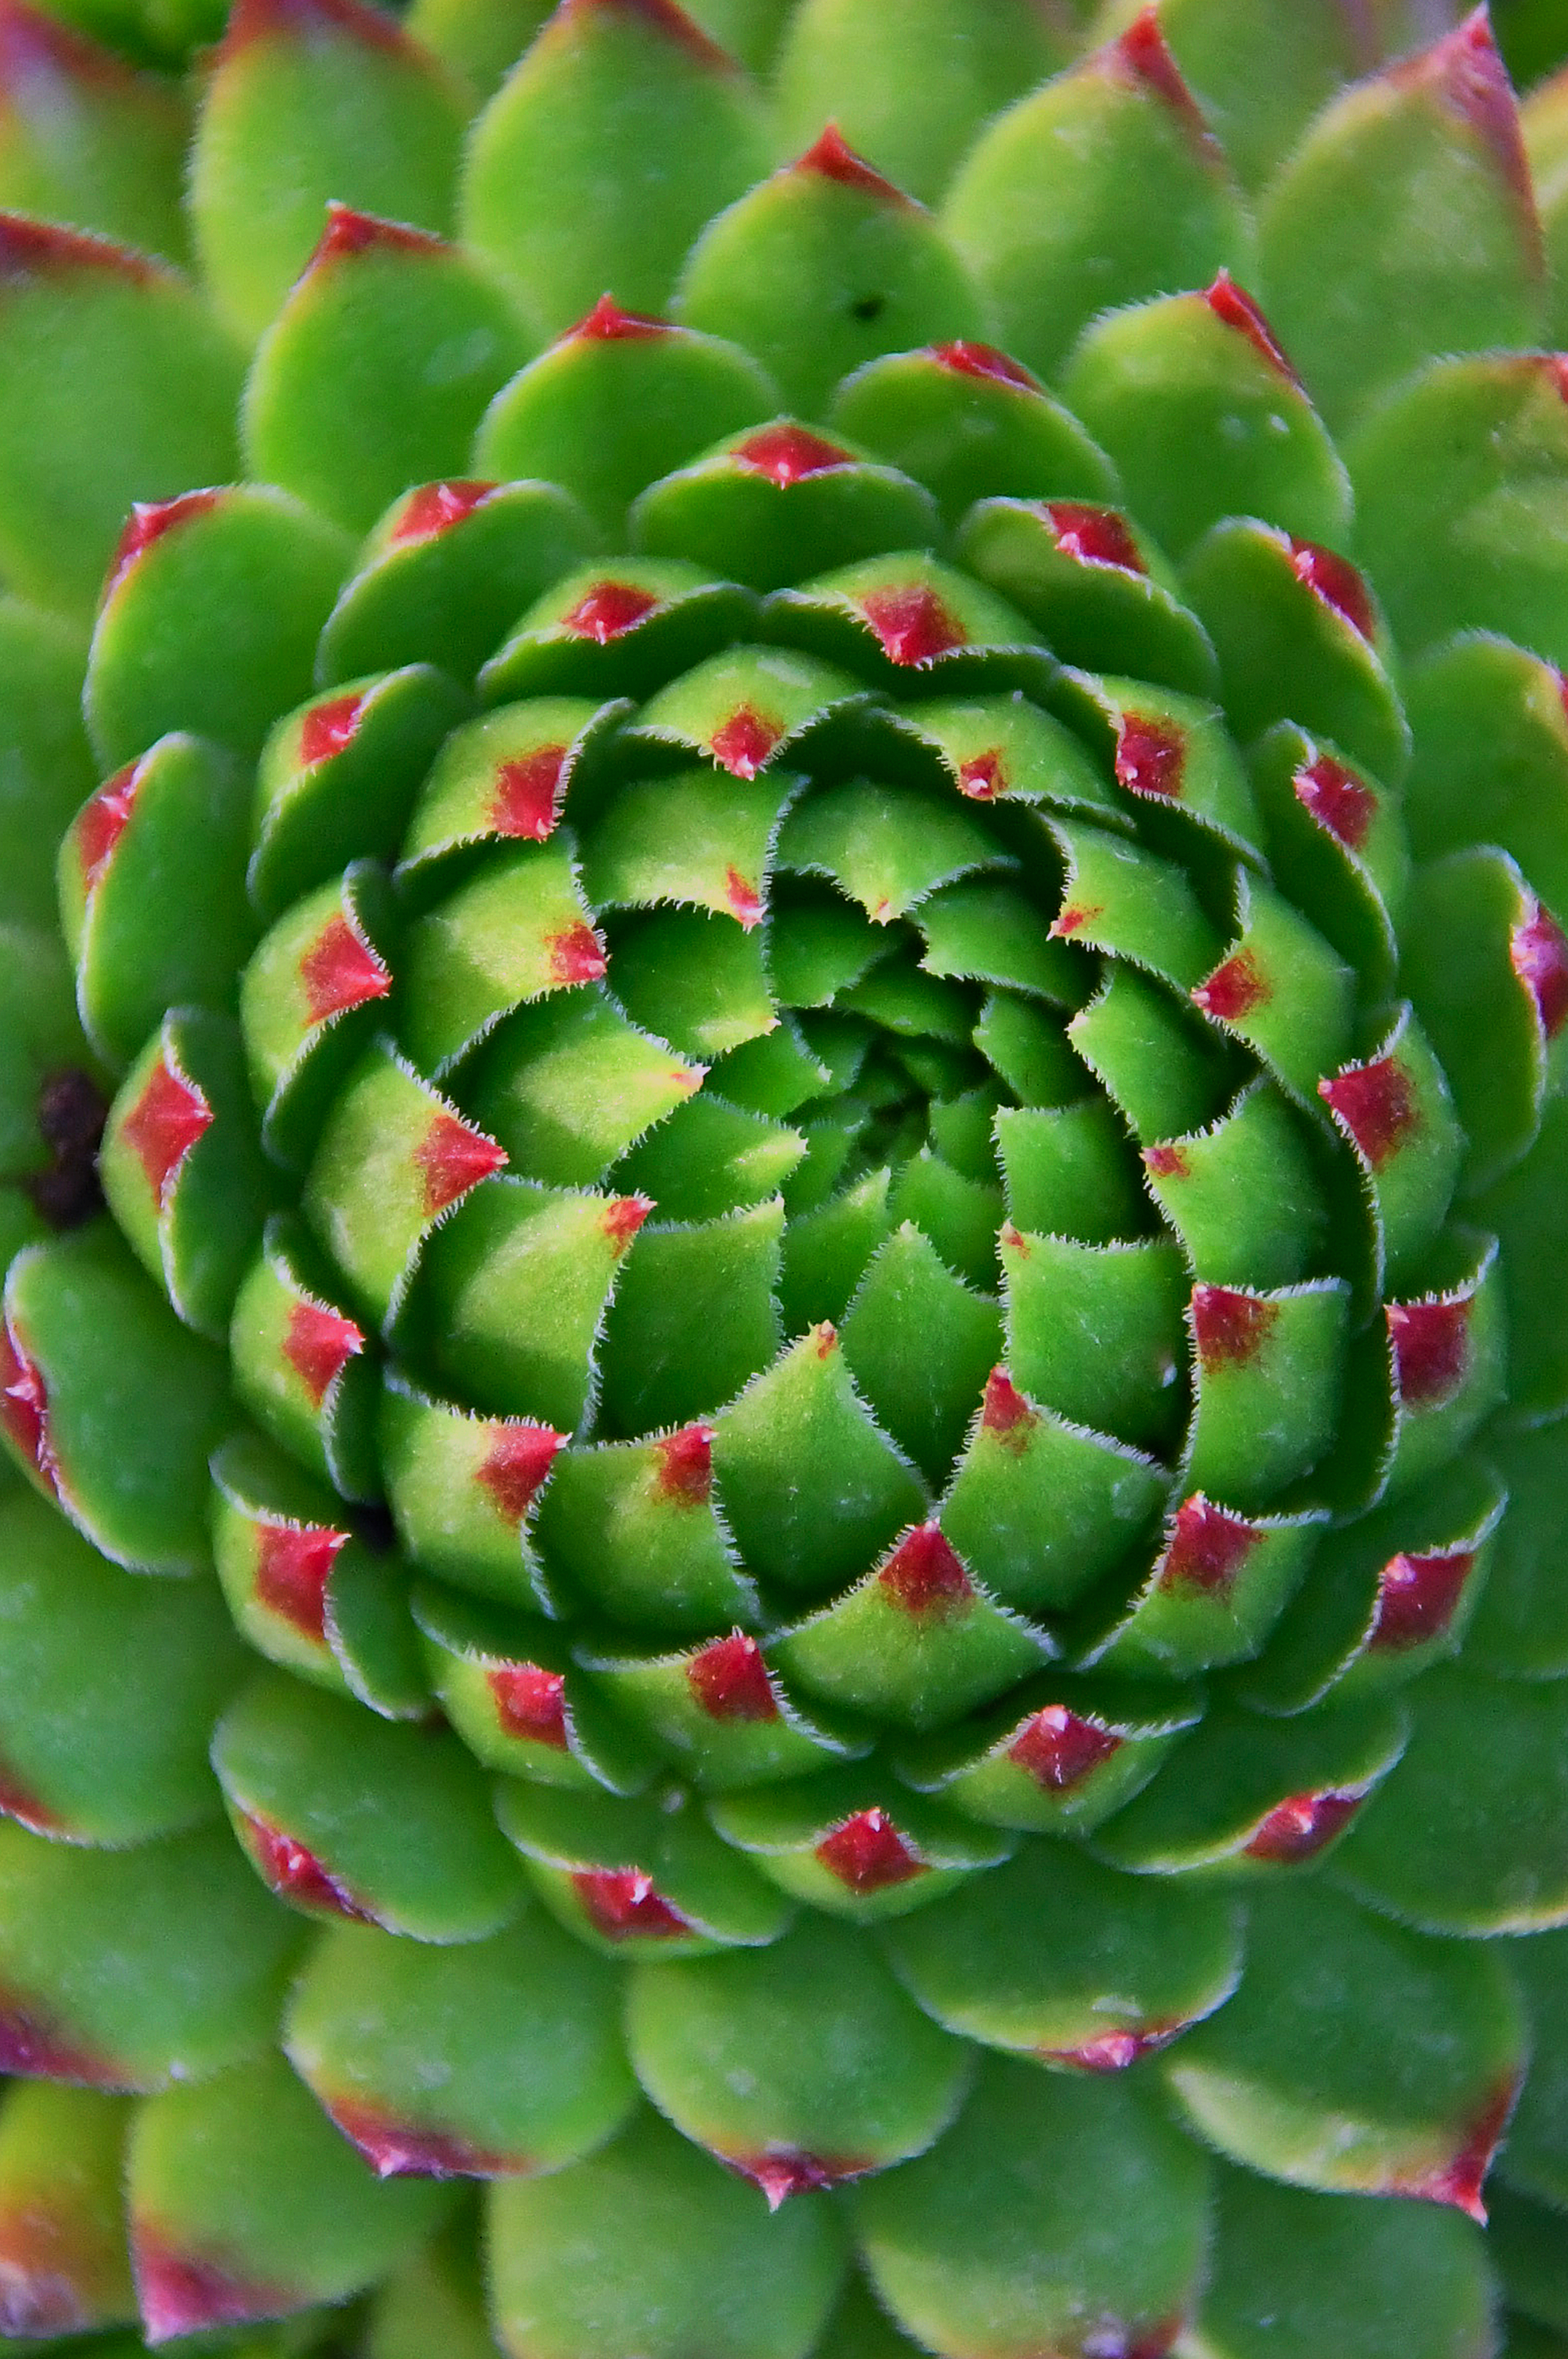
green, nature, background, leaves, plant, garden, autumn, flower, succulent, decorative, house, close, ornamental, perennial, summer, texture, floral, growing, macro, greenhouse, thorns spines and prickles